Mahesh Rao

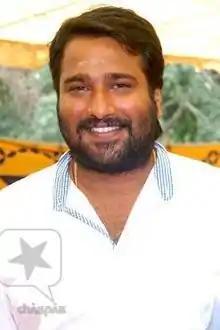

Mahesh Rao (born 14 February 1982) is an Indian director, screenplay writer and lyricist who works in Kannada films. He is known for the movies Dheemaku, Murali meets Meera (2011) Bhadra (2011) and Santhu Straight Forward (2016)